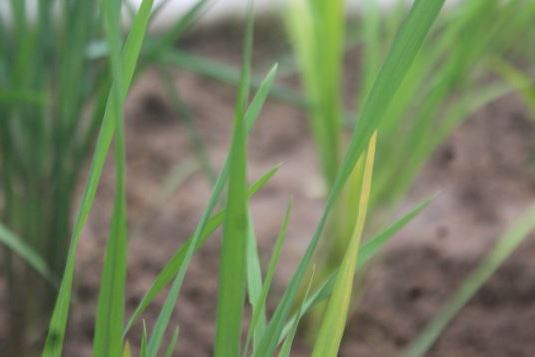
Disease: Tungro